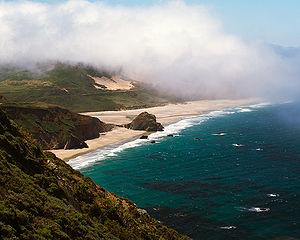
Jean-Louis Kérouac ou Jean-Louis Lebris de Kérouac dit Jack Kerouac [ ʒɑk keʁwak], né le 12 mars 1922 à Lowell dans le Massachusetts et mort le 21 octobre 1969 à St. Petersburg en Floride, est un écrivain et poète américain.